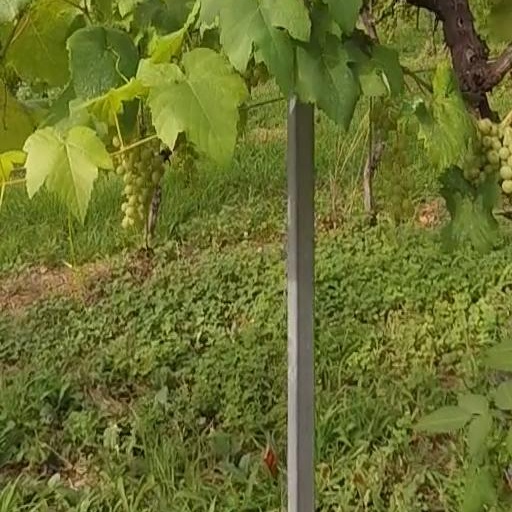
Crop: grape